Assier

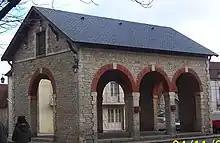
The Market Hall was built in 1884.

Assier is a rural community which had a dozen farms at the end of the 20th century. Operators abandoned polyculture (cereals and fruit trees) to turn to the production of meat and milk. 95% of the Limargue land is exploited, 20% of the land on the plateau is for sheep while the remaining 80% is left fallow.